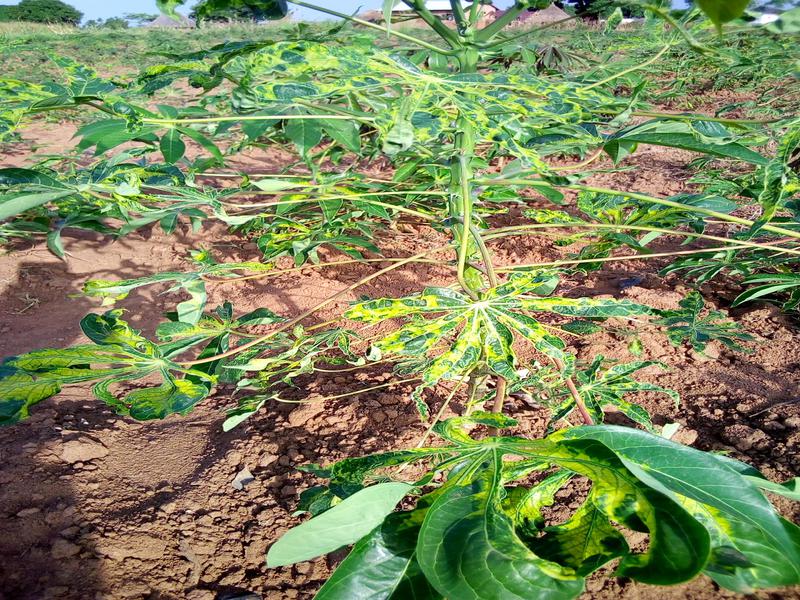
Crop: cassava
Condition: mosaic_disease